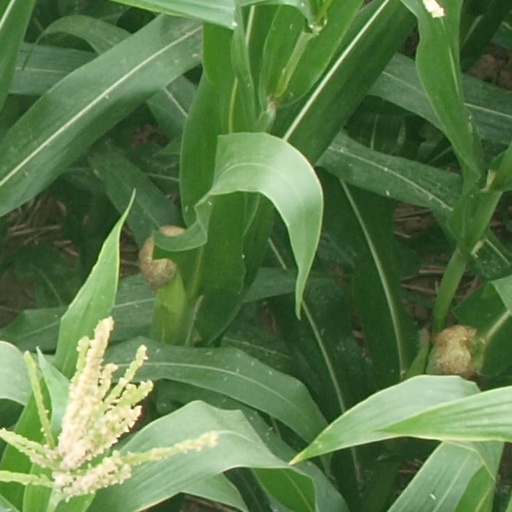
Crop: maize; corn